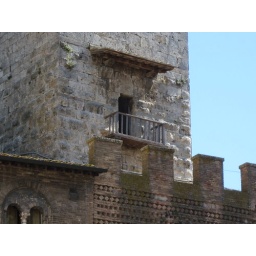
A balcony in one of the towers